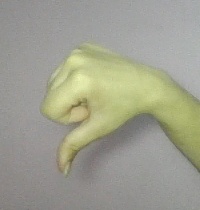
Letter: waw